Roman Catholic Diocese of Varanasi

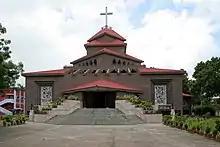
St. Mary's Cathedral, Varanasi

The Roman Catholic Diocese of Varanasi is a Latin suffragan diocese in the ecclesiastical province of Agra in northern India's vast state Uttar Pradesh. Its cathedral episcopal see is St. Mary's Cathedral in the city of Varanasi.